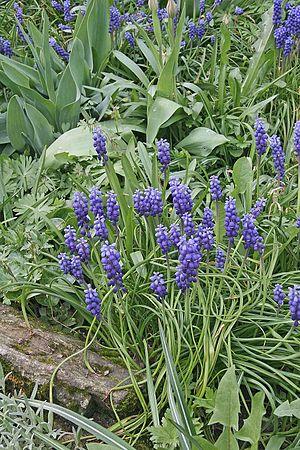
Le Muscari à grappe est une plante bulbeuse du genre Muscari. Cette espèce fait partie de la famille des Liliaceae selon la classification classique, ou celle des Hyacinthaceae selon la classification phylogénétique APG I. La classification APG II propose de l'inclure dans celle des Asparagaceae.